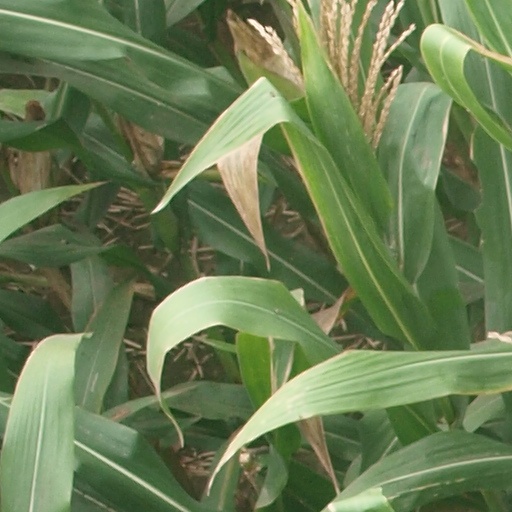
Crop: maize; corn